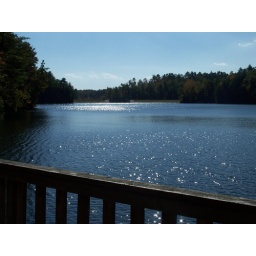
This is a lake near my house on Redtop Mountain